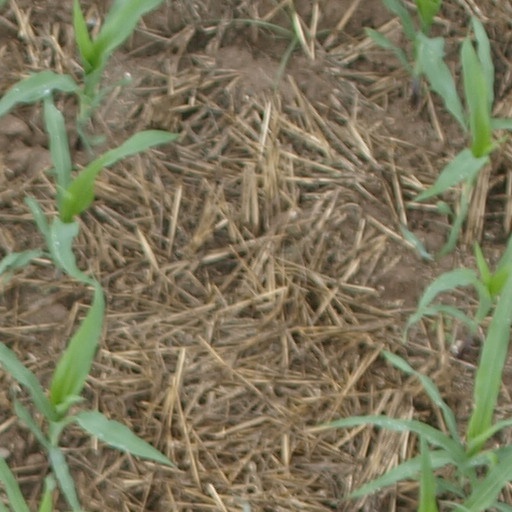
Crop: maize; corn